The Dakotas (TV series)

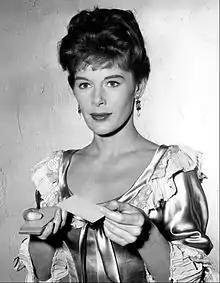
Diane Brewster as the wife, Jody Fargo, of a double-dealing lawman played by David Brian in the episode "Fargo" (1963)

The Dakotas is an ABC/Warner Bros. Western television series starring Larry Ward and featuring Jack Elam, Chad Everett, and Michael Greene, broadcast during 1963. The short-lived program is considered a spin-off of Clint Walker's "Cheyenne".